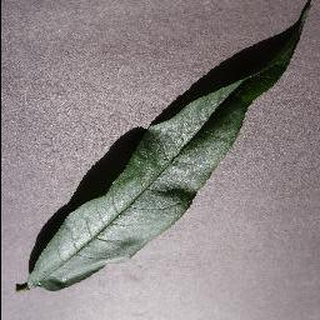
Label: healthy_peach